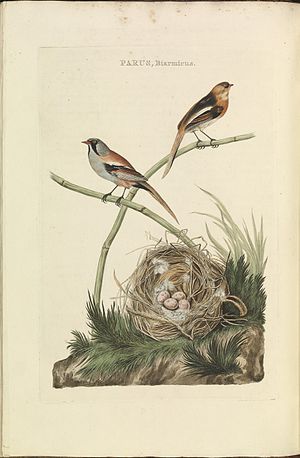
Skægmejse / Udbredelse
Skægmejse in Nederlandsche Vogelen 1750
Skægmejse er en langhalet mejselignende fugl, der yngler med spredte bestande i rørskove i Eurasien. Den lever om sommeren næstten kun af insekter og om vinteren af frøene fra tagrør. I Danmark er den indvandret i 1960'erne og har ynglet mere eller mindre konstant siden. Den er standfugl og kan yngle i løse kolonier.